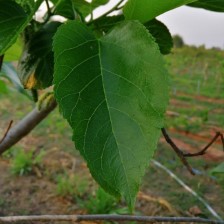
Variety: TaiwanMeacho